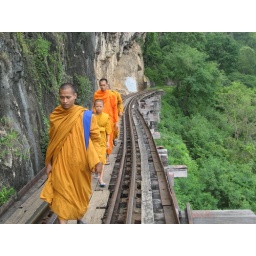
Buddhist monks walking along bridge by River Kwai